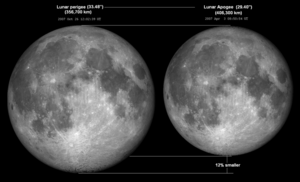
En astronomie, la distance lunaire est la distance moyenne entre la Terre et la Lune, qui vaut 384 400 km. La distance réelle varie en fonction de la position de la Lune sur son orbite, entre 356 410 km au périgée et 405 500 km à l'apogée.